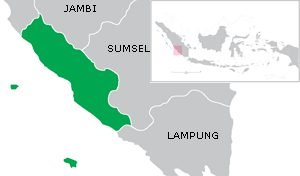
Bengkulu est une province d'Indonésie située sur la côte sud-ouest de l'île de Sumatra. Sa capitale s'appelle également Bengkulu.